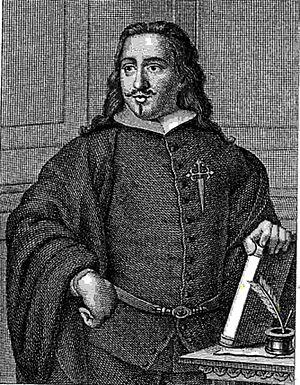
Diego de Saavedra Fajardo est un écrivain, homme d'État et diplomate espagnol du Siècle d'or. Il est considéré comme le plus grand politique du règne de Philippe IV.